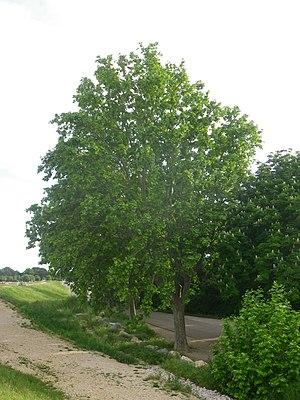
Sujet âgé
Platanus est un genre d'arbres, les platanes, de la famille des Platanaceae qui comprend une dizaine d'espèces. La plus répandue est un hybride, le platane commun largement utilisé comme arbre d'alignement pour orner les places et les rues.